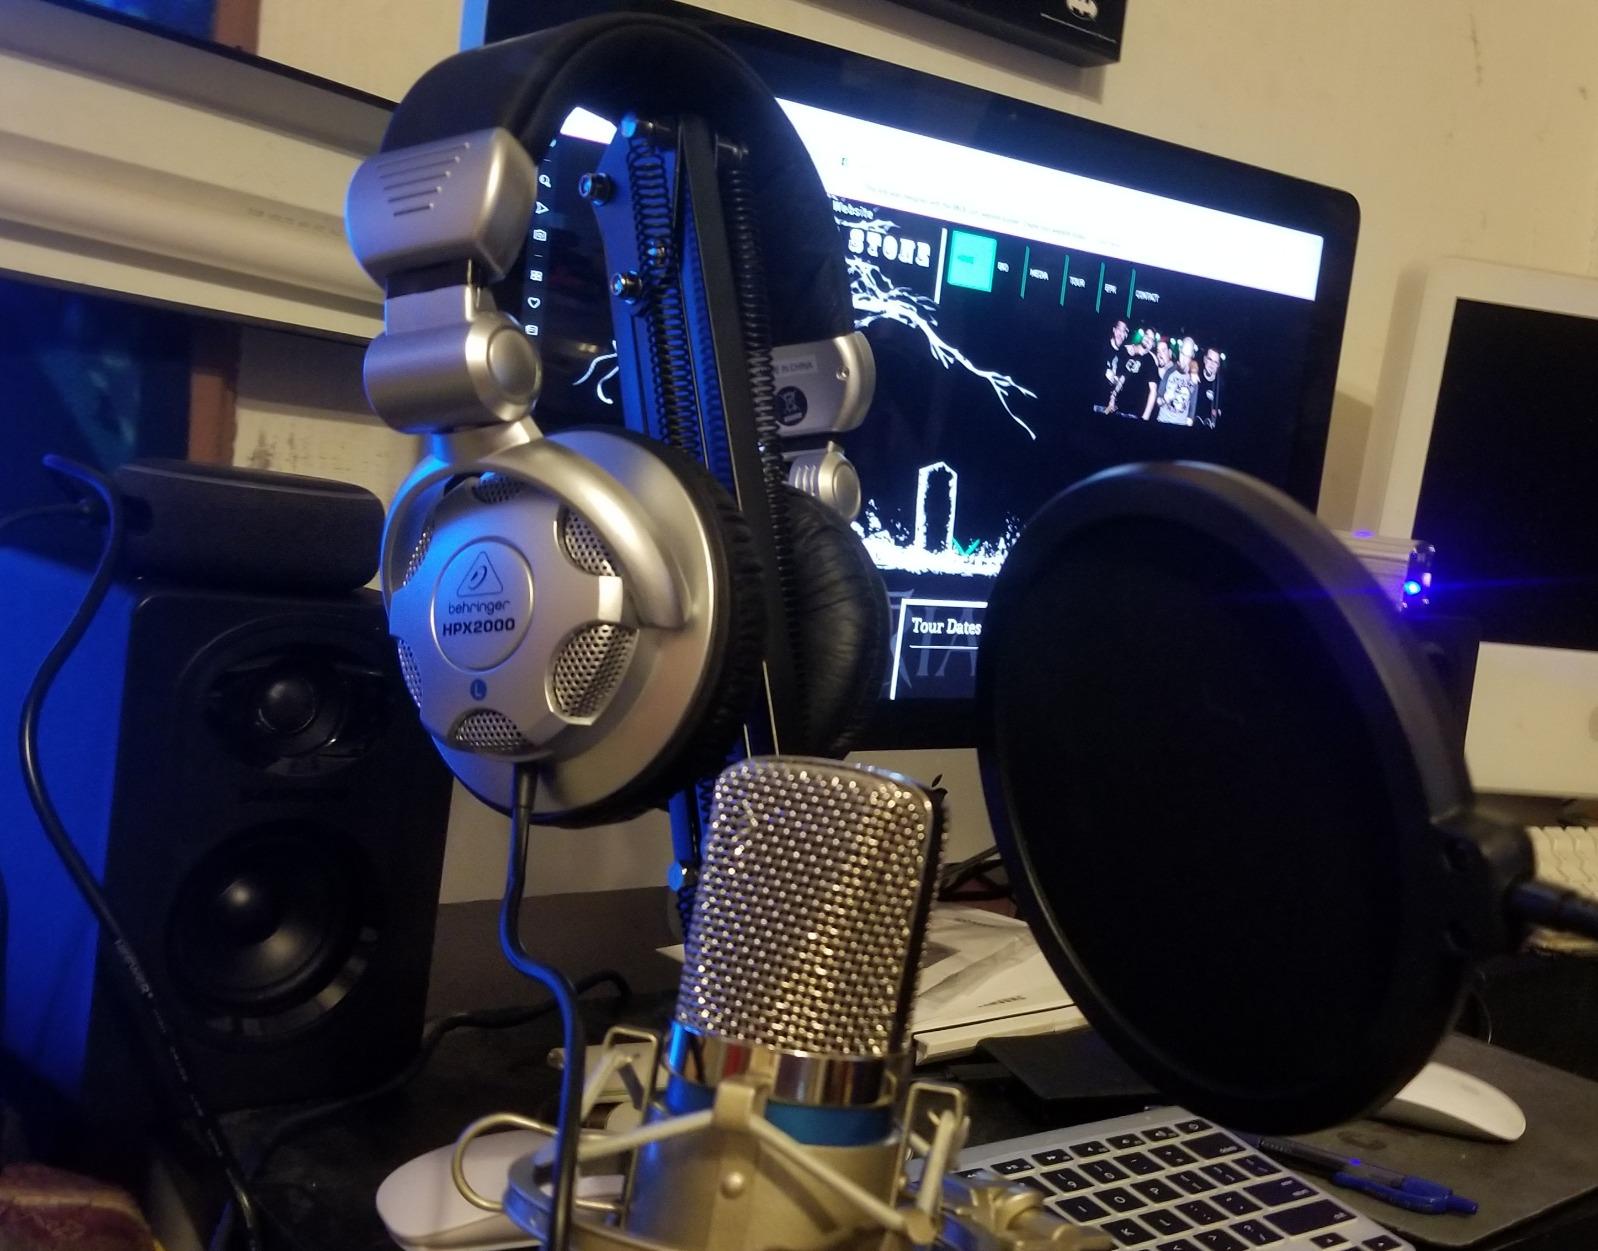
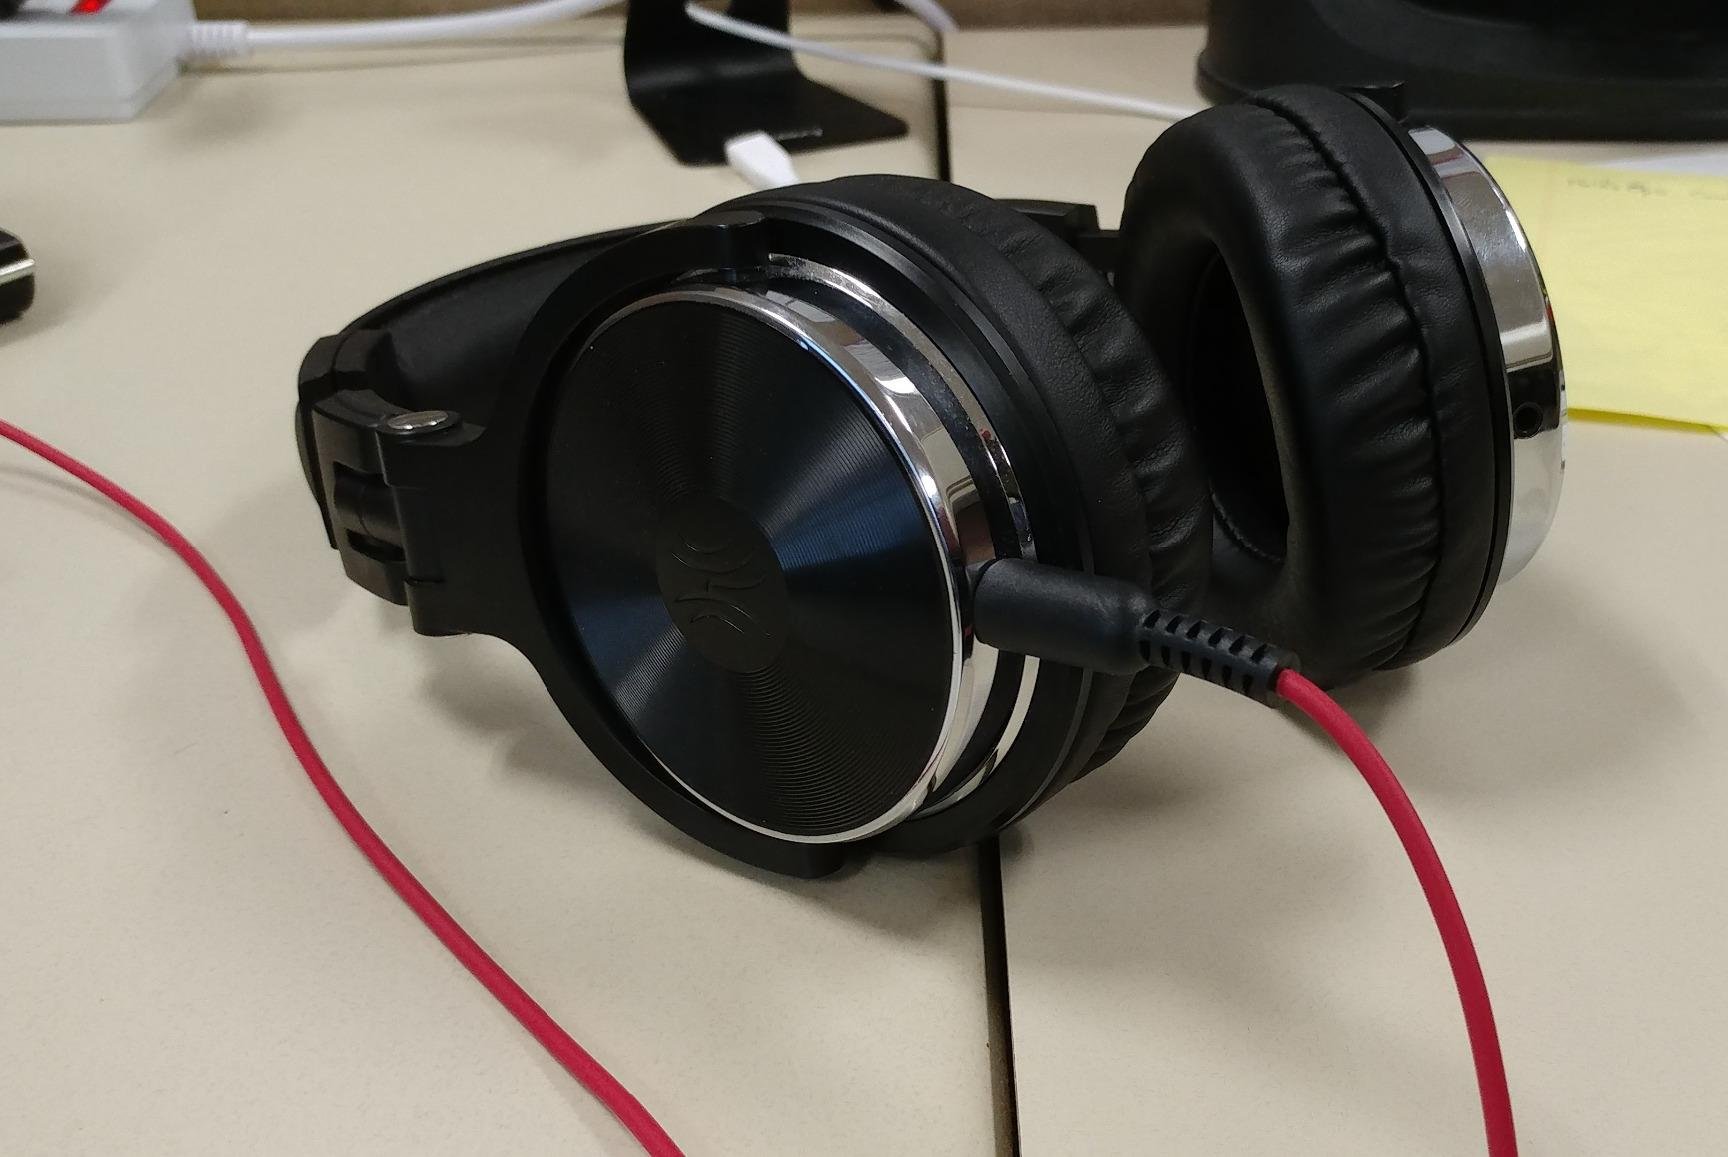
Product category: headphones
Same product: no